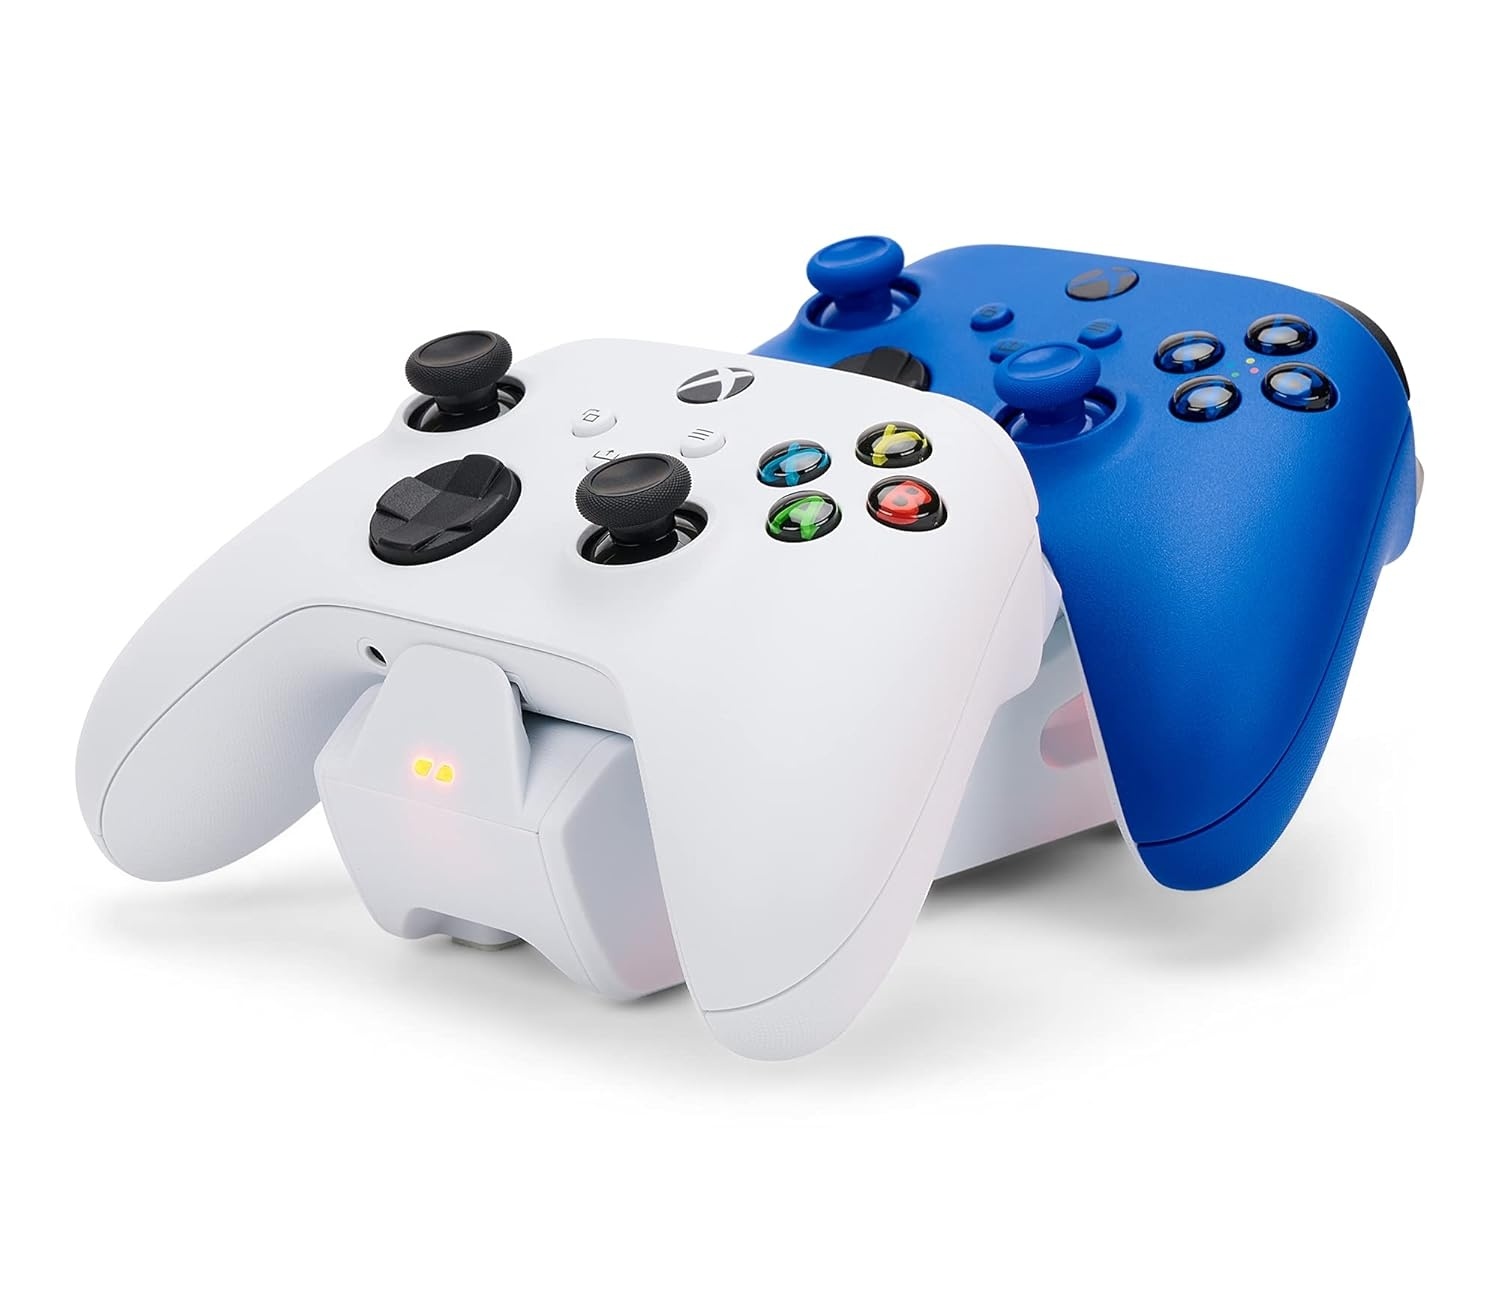
Power A Dual Charging Station for Xbox Series X/S Controllers - White 1524375-01
Brand: XBOX
Additional Information : This Power A Dual Charging Station for Xbox Series X/S Controllers is in New condition. Included in the Box: Power A Dual Charging Station for Xbox Series X/S Controllers 2 rechargeable batteries 4 charge-thru battery doors (2 for Xbox X|S, 2 for Xbox One) AC adapter Packaging: The item is securely packaged in Original box. Power A Dual Charging Station for Xbox Series X/S Controllers - White 1524375-01 Description: Officially licensed by Xbox, the Duo Charging Station for Xbox Series X|S eliminates the cost of replacement batteries. Keep your Xbox Series X|S or Xbox One wireless controllers fully-charged and ready to game! Each Charging Station includes 4 charge-thru battery doors (2 for Xbox Series X|S and 2 for Xbox One) and 2 rechargeable battery packs equipped with hours of gameplay. Focus on the game and not on the charge. Power A Dual Charging Station for Xbox Series X/S Controllers - White 1524375-01 Features: Includes 2 rechargeable batteries Includes 4 charge-thru battery doors (2 for Xbox X|S, 2 for Xbox One) Charges using AC adapter, keeps USB ports free LED lights indicate charge status Officially licensed for Xbox Series X|S and compatible with Xbox One and Windows Power A Dual Charging Station for Xbox Series X/S Controllers - White 1524375-01 Specifications: Product Information SKU : 615229 Manufacturer Part Number (Mfr Part#) : 1524375-01 UPC : 617885028236 General Compatibility Platform : Xbox One Xbox X Xbox S
Category: Electronics > Video Game Console Accessories > Charging Docks